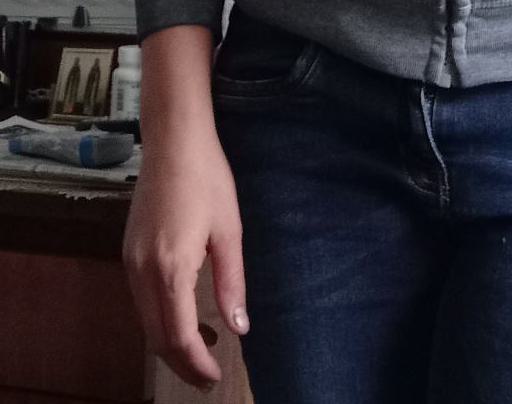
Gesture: no_gesture